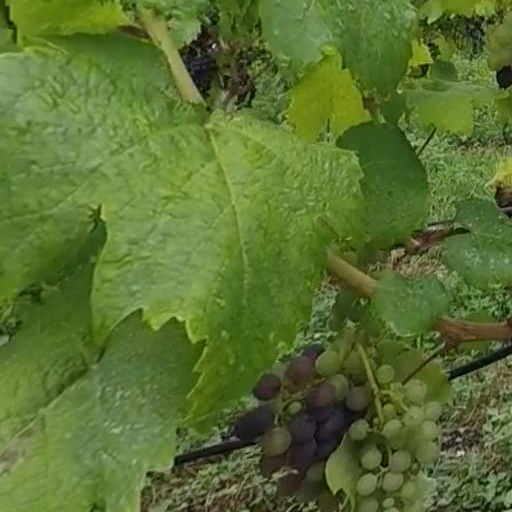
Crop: grape